Cambodia–Vietnam Friendship Monument

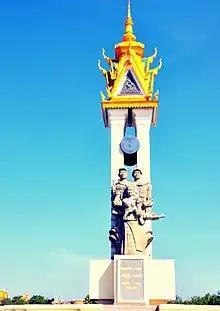
The Monument built in Phnom Penh

The Cambodia–Vietnam Friendship Monument in Phnom Penh, capital of Cambodia, is a large concrete monument commemorating the former alliance between Vietnam and Cambodia. It was built in 1979 by the communist regime that took power after the Cambodian-Vietnamese War, which overthrew the Khmer Rouge regime.